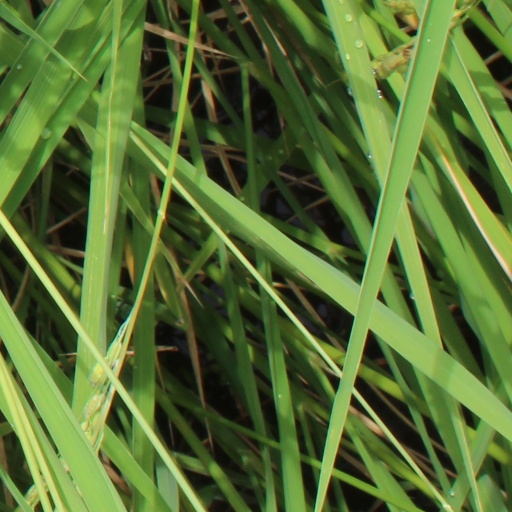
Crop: rice